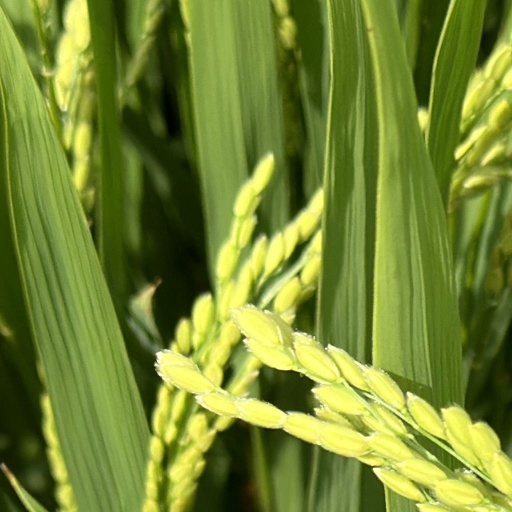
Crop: rice